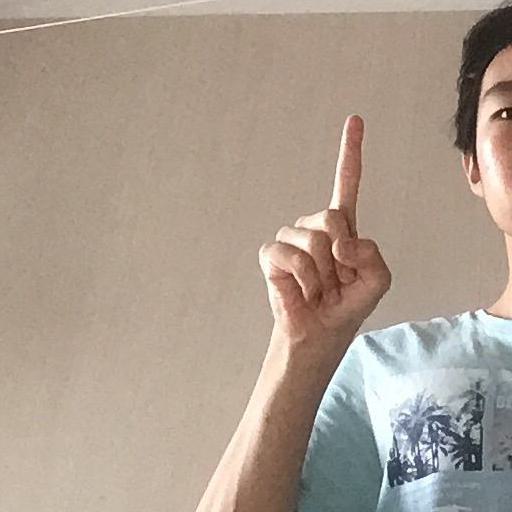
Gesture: one